The Little Match Girl

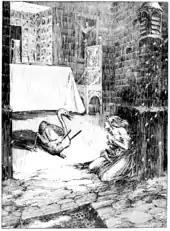
Helen Stratton illustration, 1899

On a freezing New Year's Eve, a poor young girl, shivering, bareheaded and barefoot, unsuccessfully tries to sell matches in the street. Afraid to go home because her father would beat her for failing to sell any matches and not earning even a single penny, she huddles in the alley between two houses and lights matches, one by one, to warm herself.